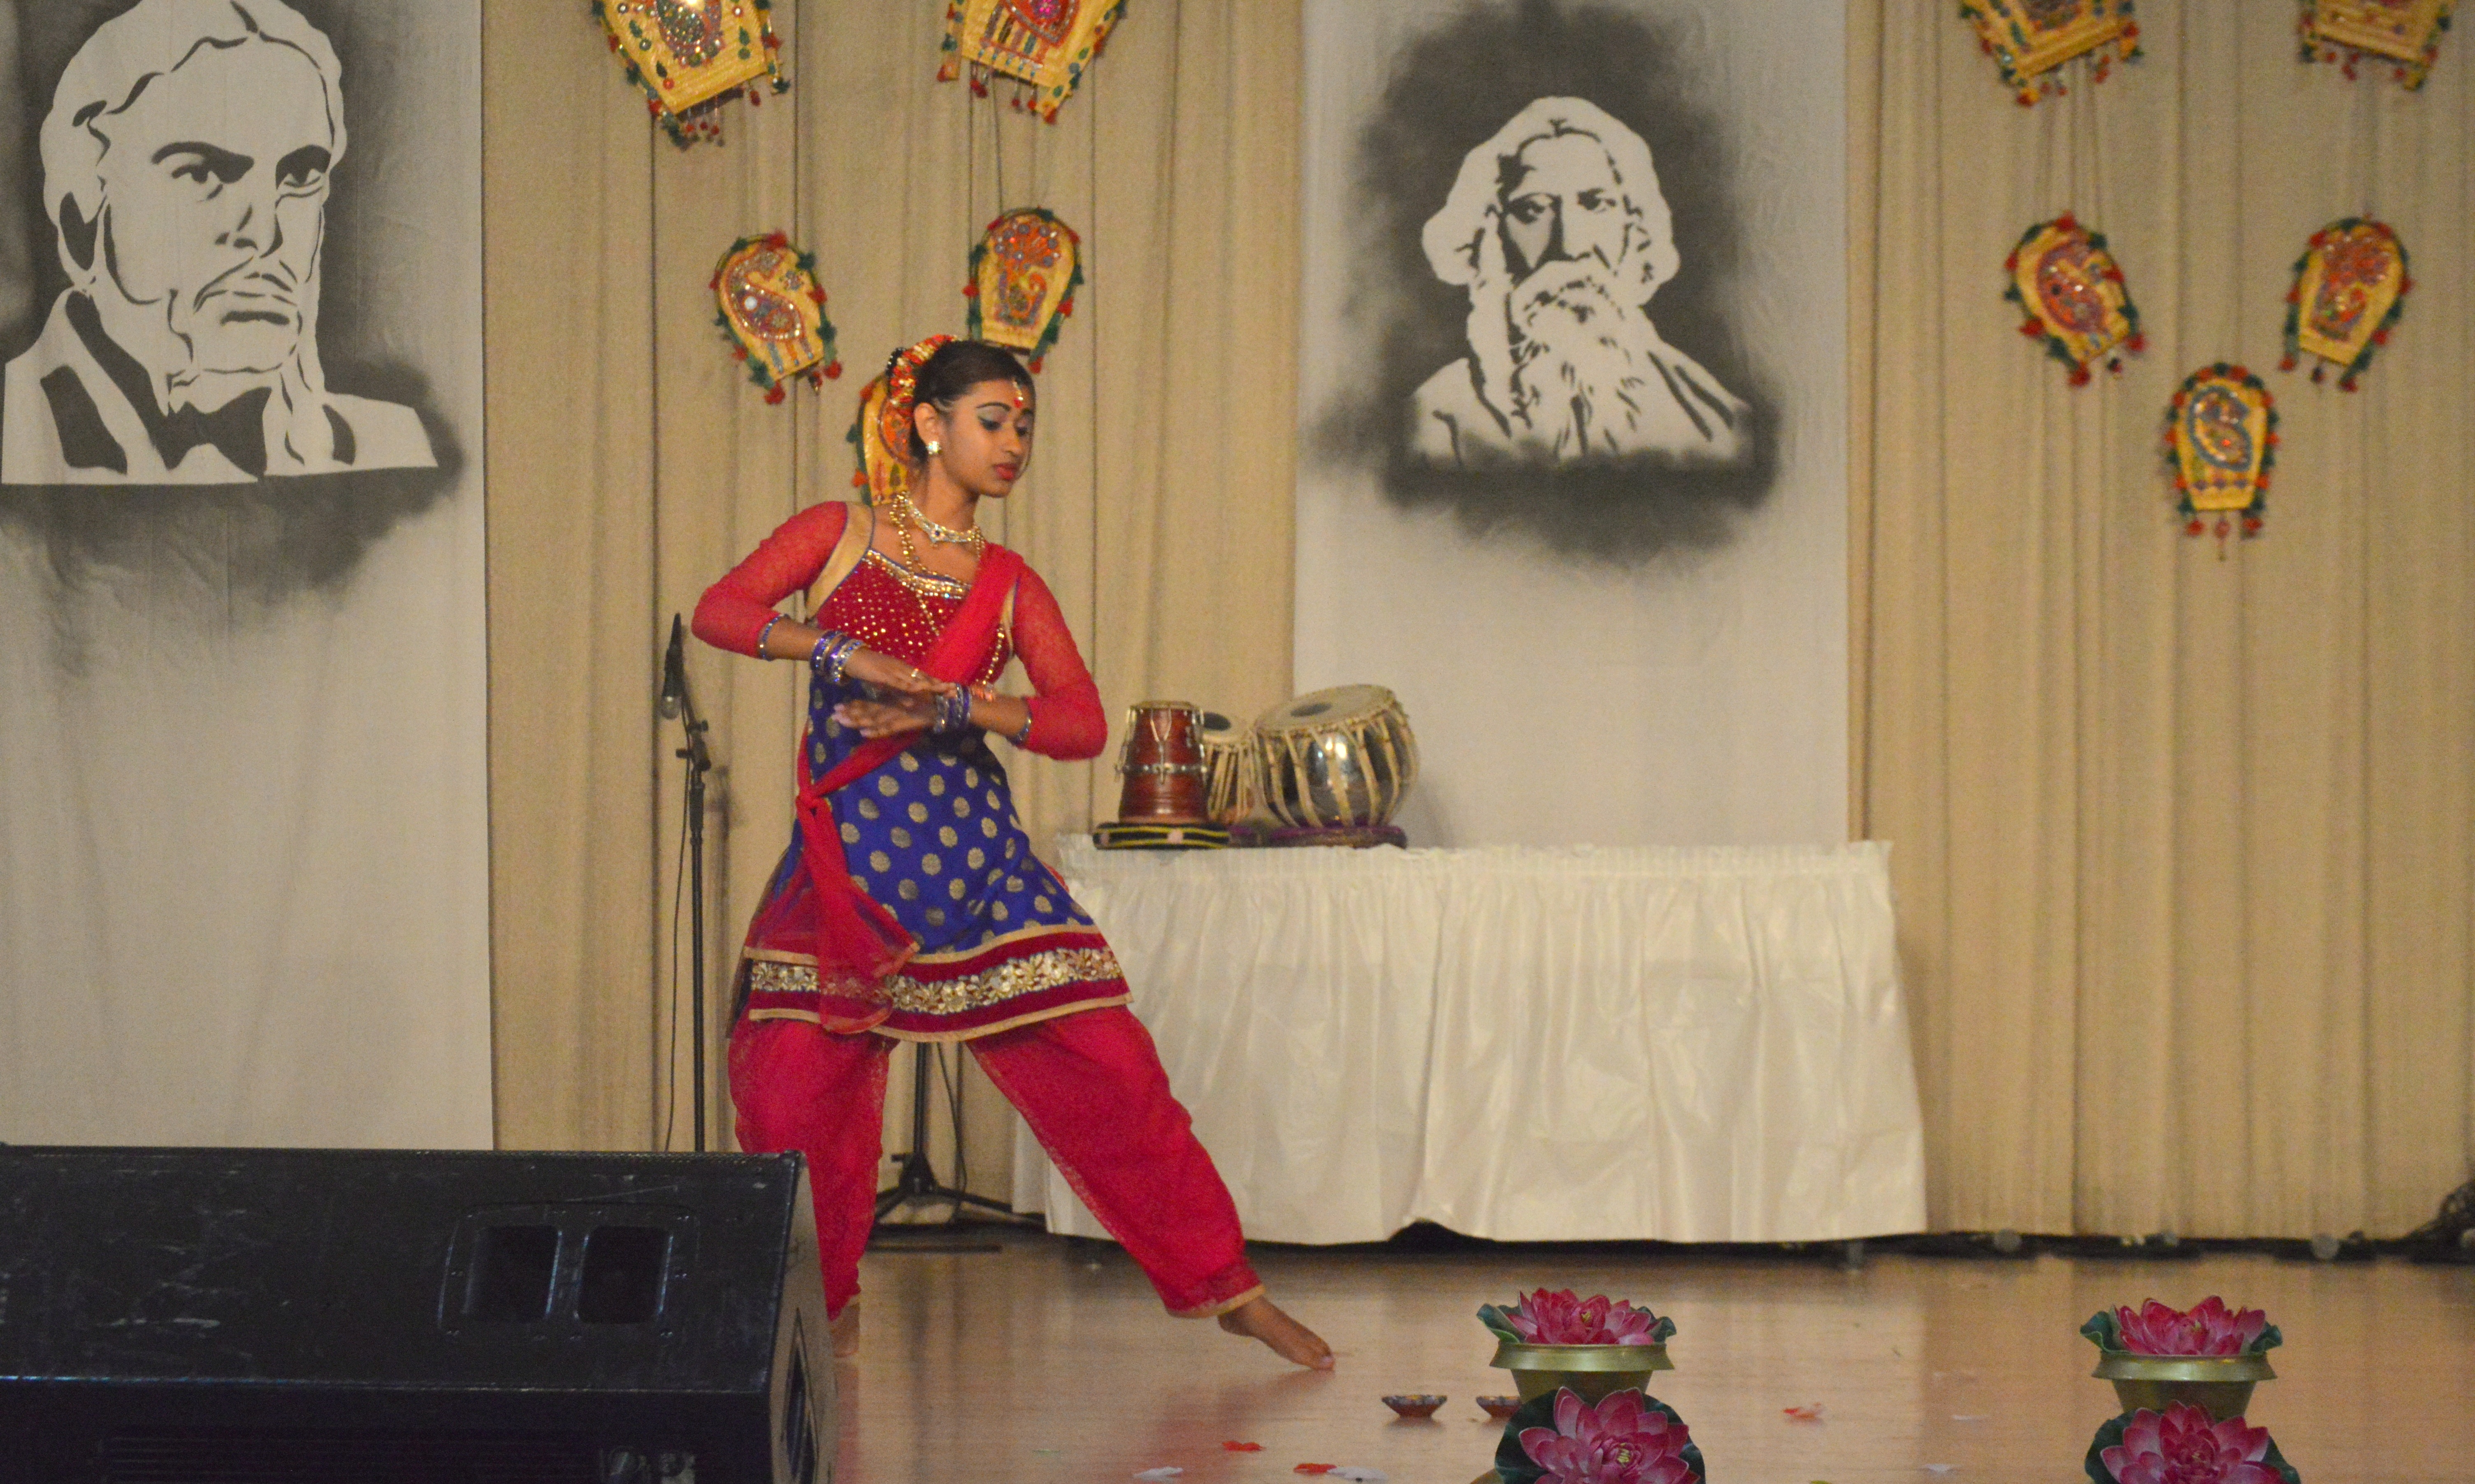
woman, art, performing arts